Los Angeles Neighborhood Signs

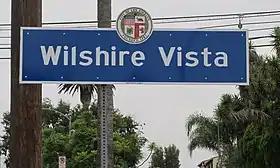
Wilshire Vista Neighborhood Sign

The standard neighborhood sign is rectangular and features white letters on a blue background. The city seal is displayed on the sign.